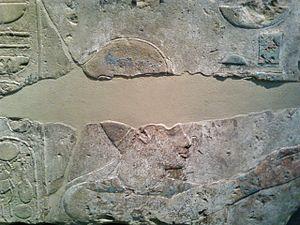
Relief représentant Amenhotep IV - XVIIIe dynastie égyptienne
Amenhotep IV, Akhenaton, est le dixième pharaon de la XVIIIᵉ dynastie.
Amenhotep IV, Akhenaton, est le dixième pharaon de la XVIIIᵉ dynastie.